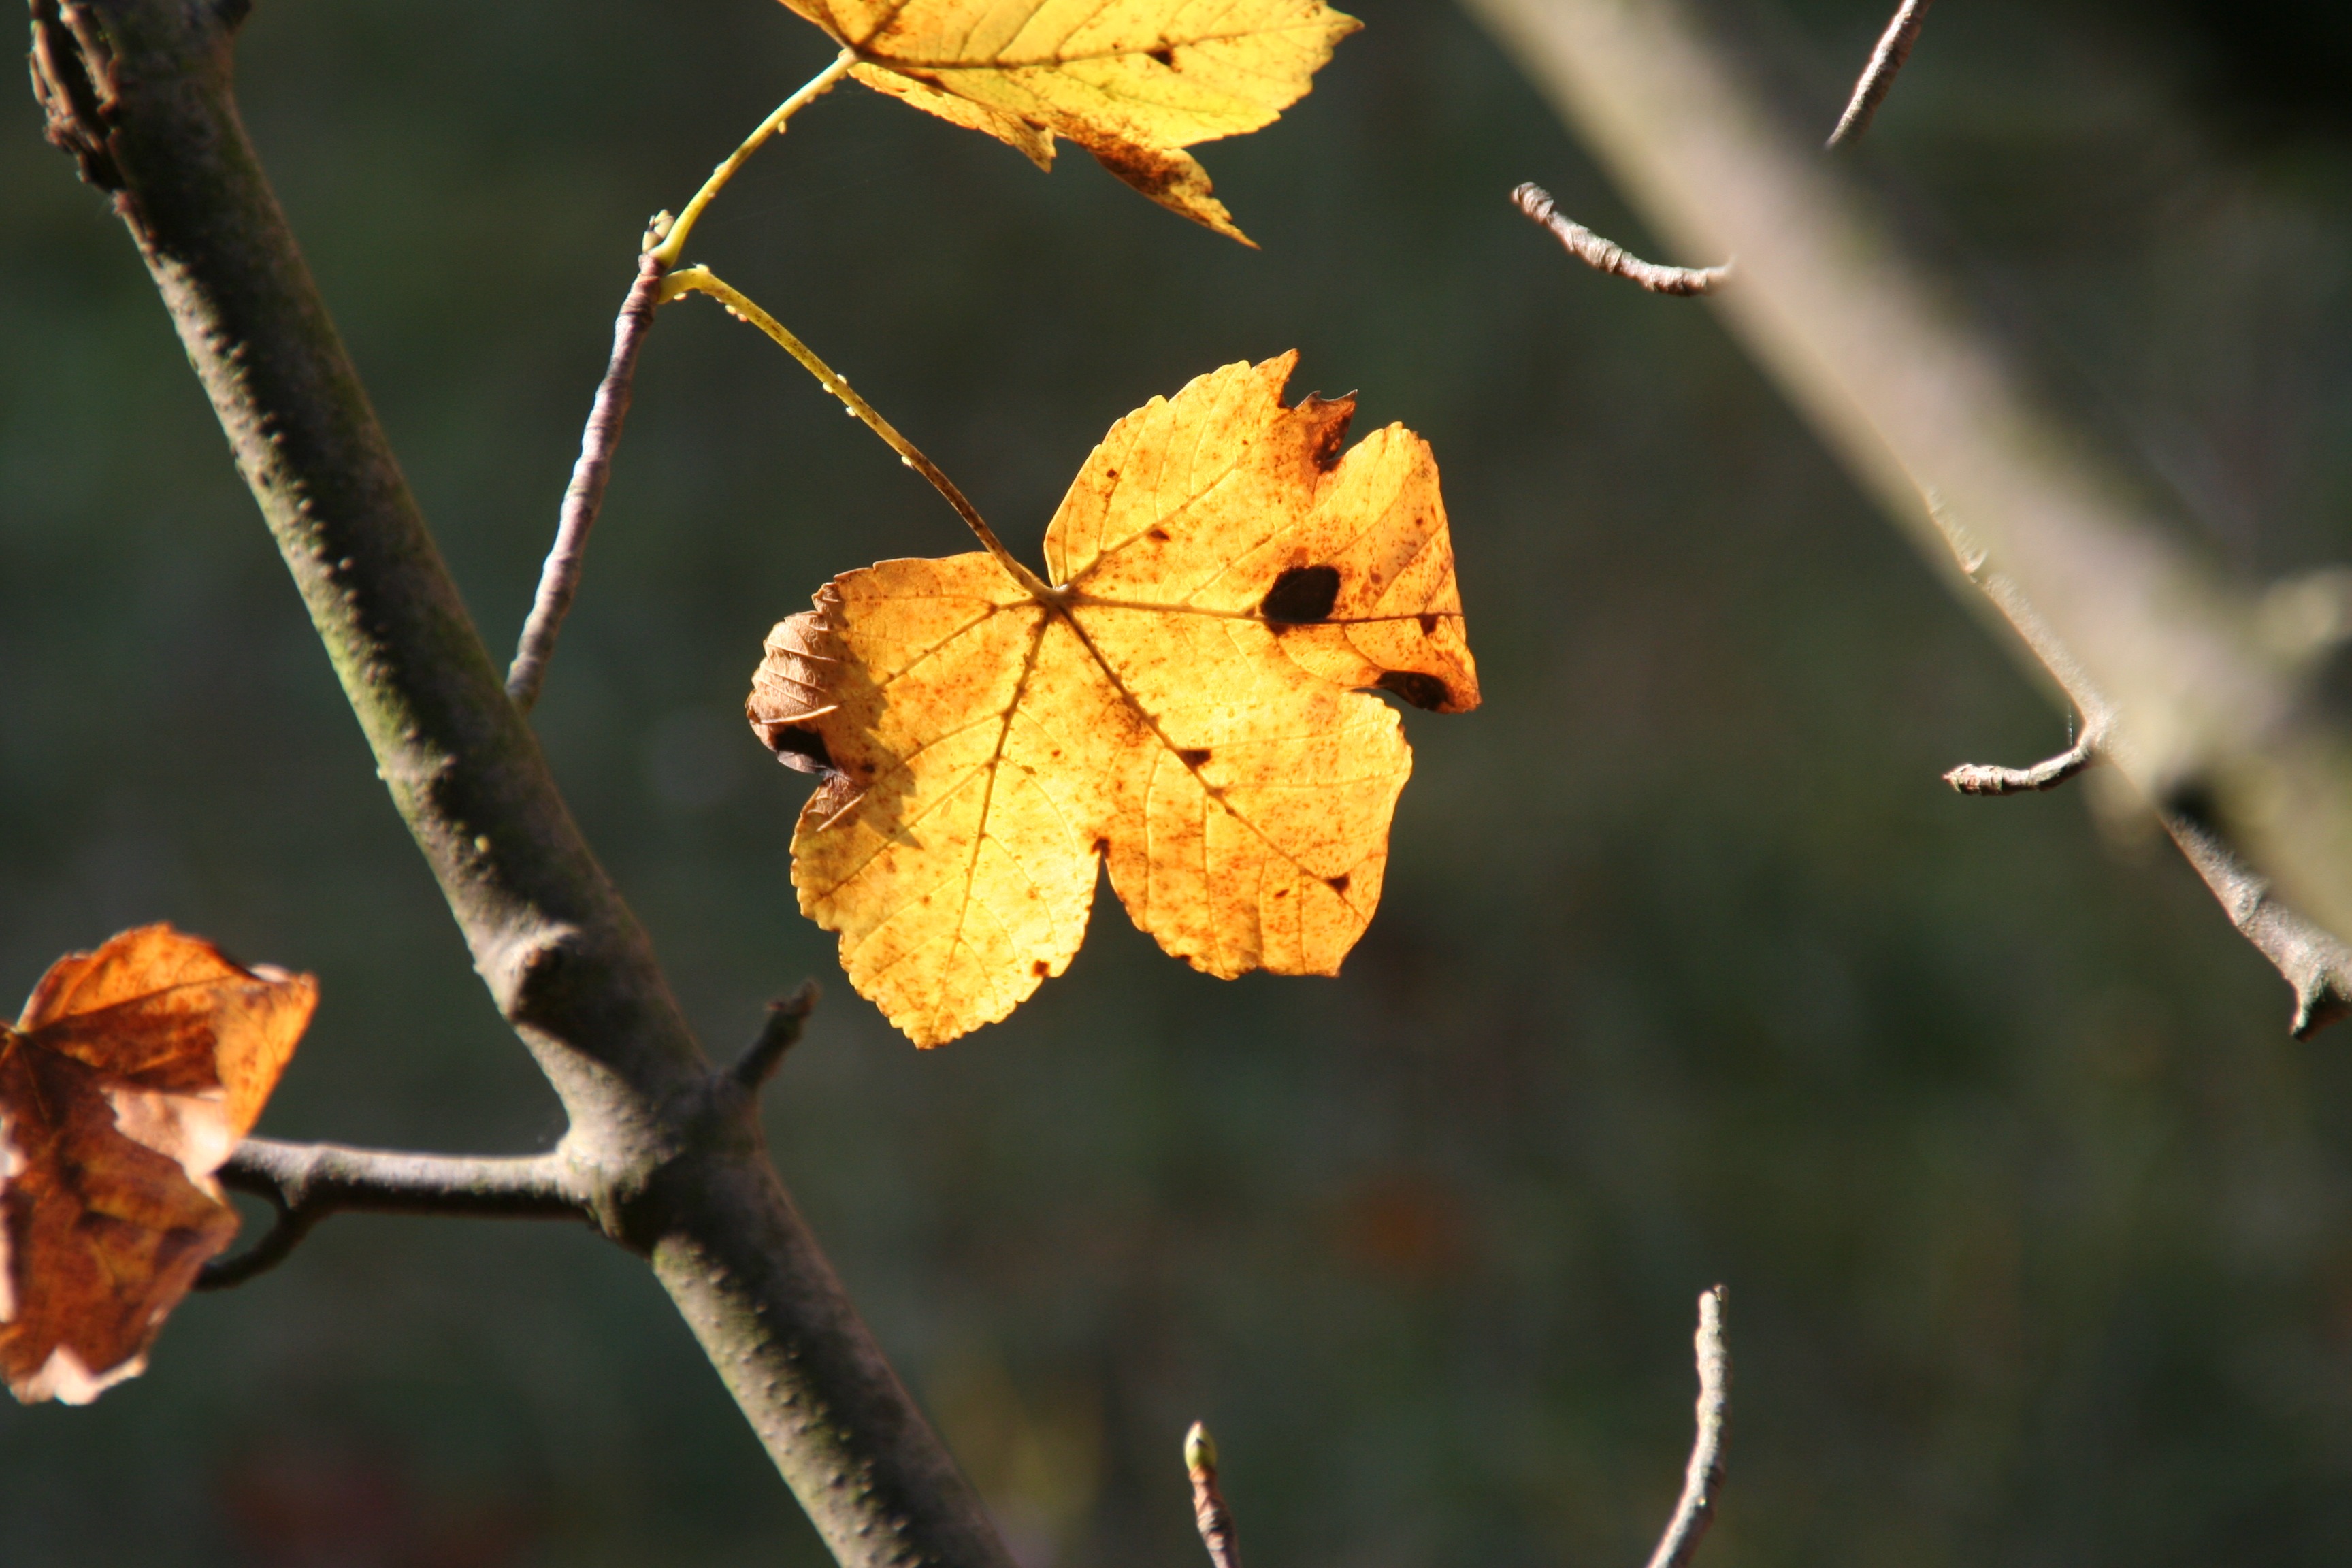
tree, nature, branch, plant, sunlight, leaf, flower, autumn, botany, yellow, flora, season, fauna, twig, close up, leaves, fall foliage, autumn forest, macro photography, golden october, flowering plant, plant stem, woody plant, land plant